Évariste Galois

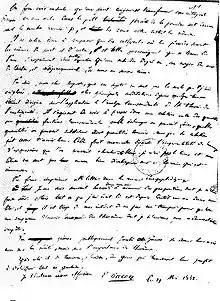
The final page of Galois's mathematical testament, in his own hand. The phrase "to decipher all this mess" ("déchiffrer tout ce gâchis") is on the second to the last line.

From the closing lines of a letter from Galois to his friend Auguste Chevalier, dated 29 May 1832, two days before Galois's death: